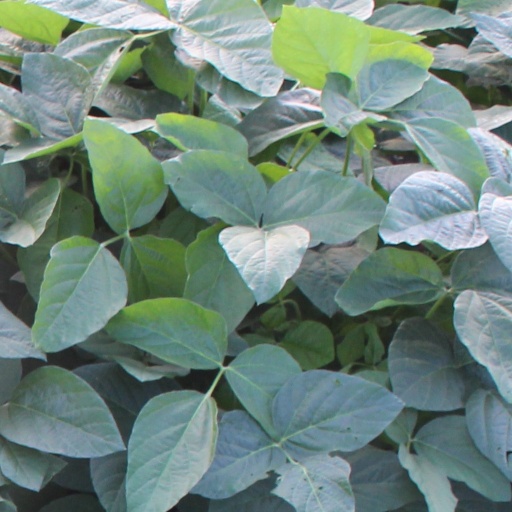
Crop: soybean